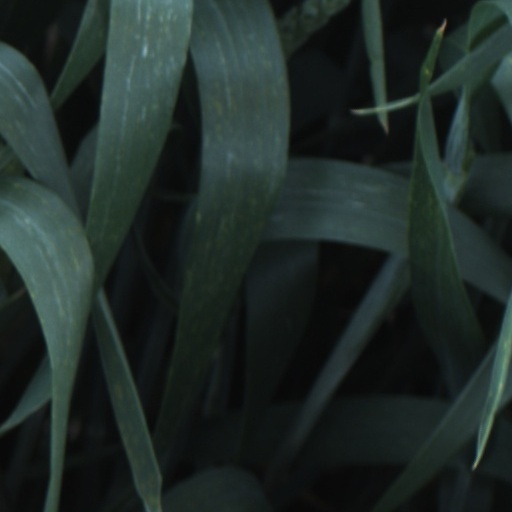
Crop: wheat